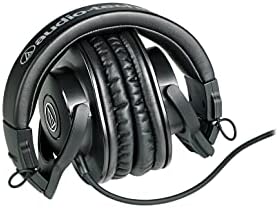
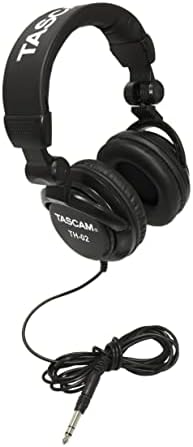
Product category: headphones
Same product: no